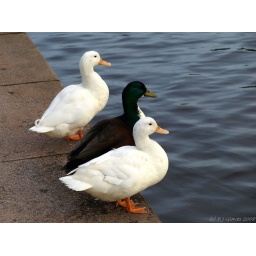
Domesticated ducks in black and white, Dawlish Water, Devon.